Donald Ross (golf course architect)

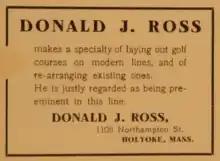
A 1915 ad for Ross's design services, as seen in "The American Golfer"

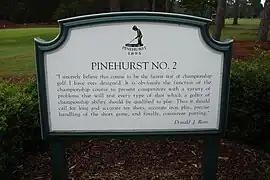
Pinehurst Course No. 2 in North Carolina

Ross won three North and South Opens (1903, 1905, 1906) and two Massachusetts Opens (1905, 1911). He also finished fifth in the 1903 U.S. Open and eighth in the 1910 Open Championship. As his fame grew, he began to teach and play less and to focus on golf course design.